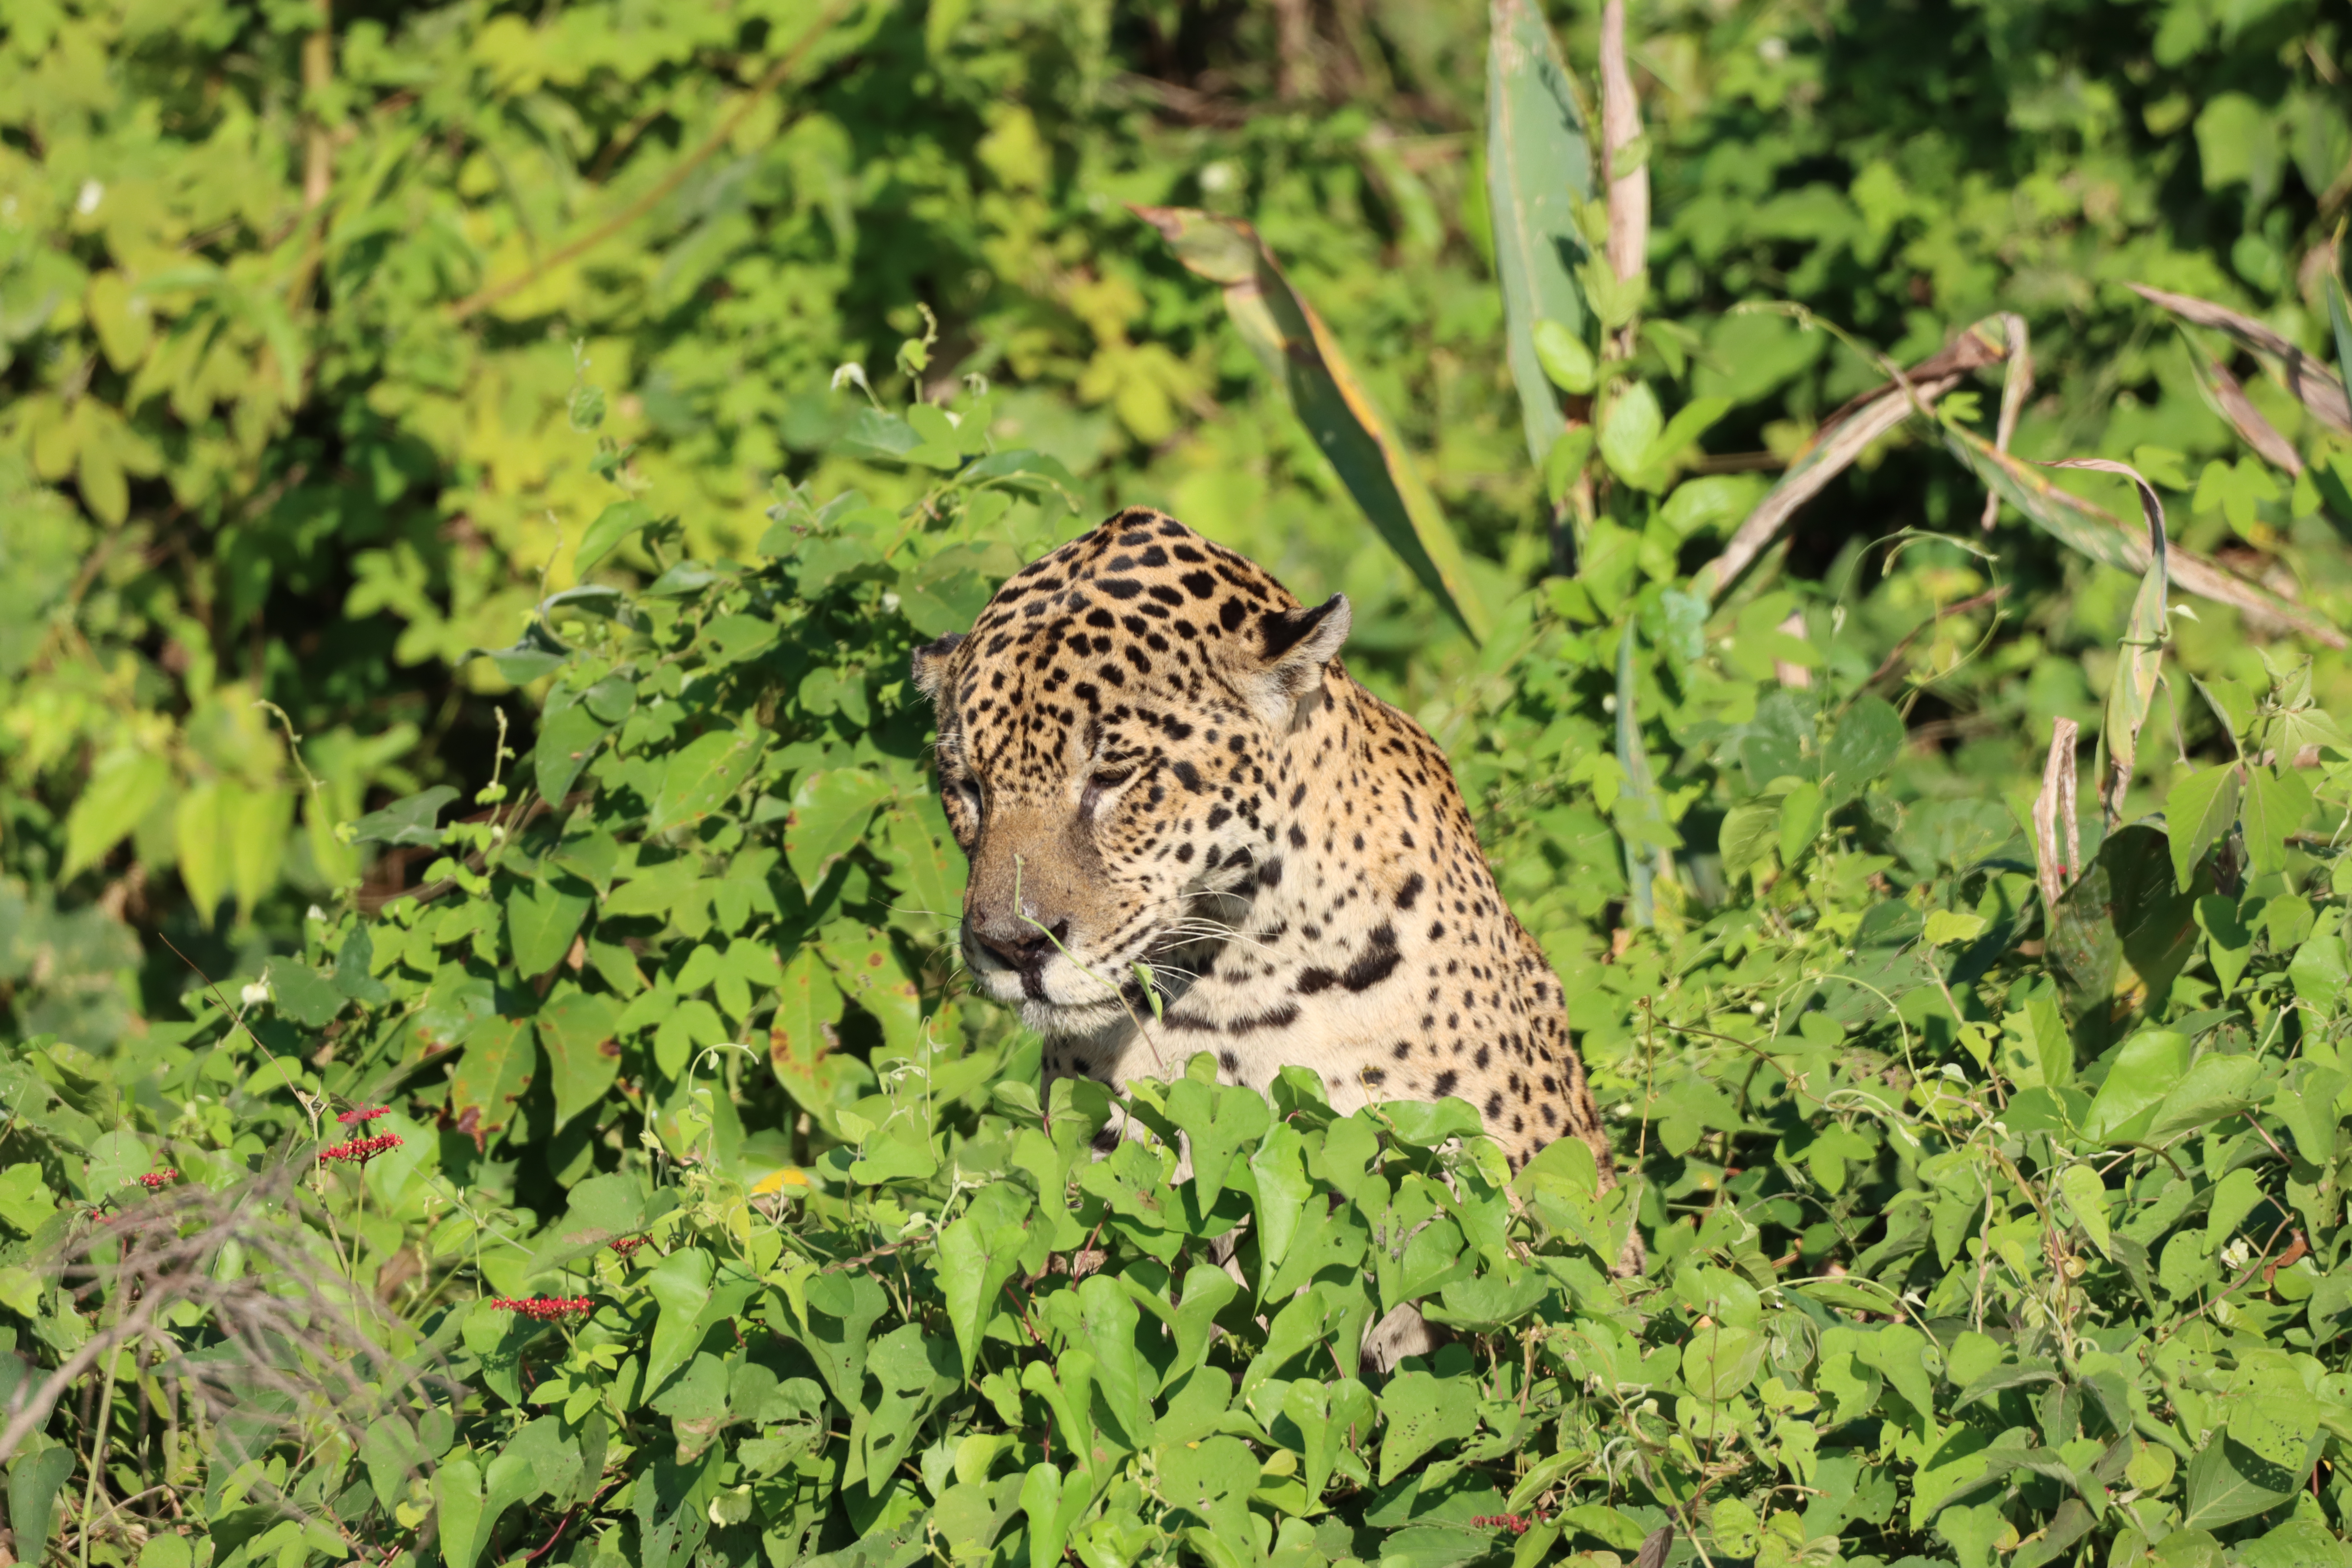
Jaguar: Kwang